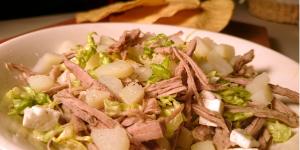
salpicon de res